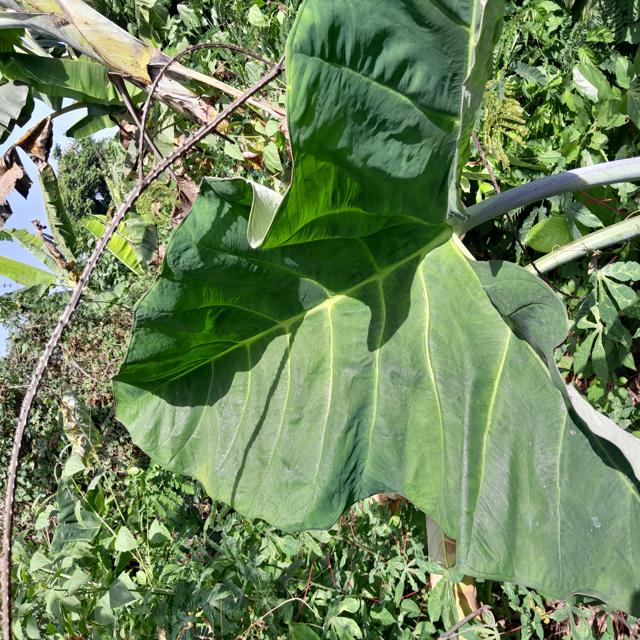
Label: Healthy